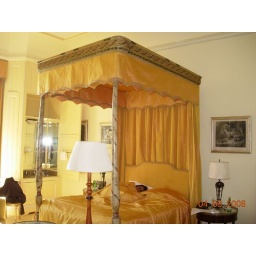
An afternoon nap in our amazing bedroom in the castle